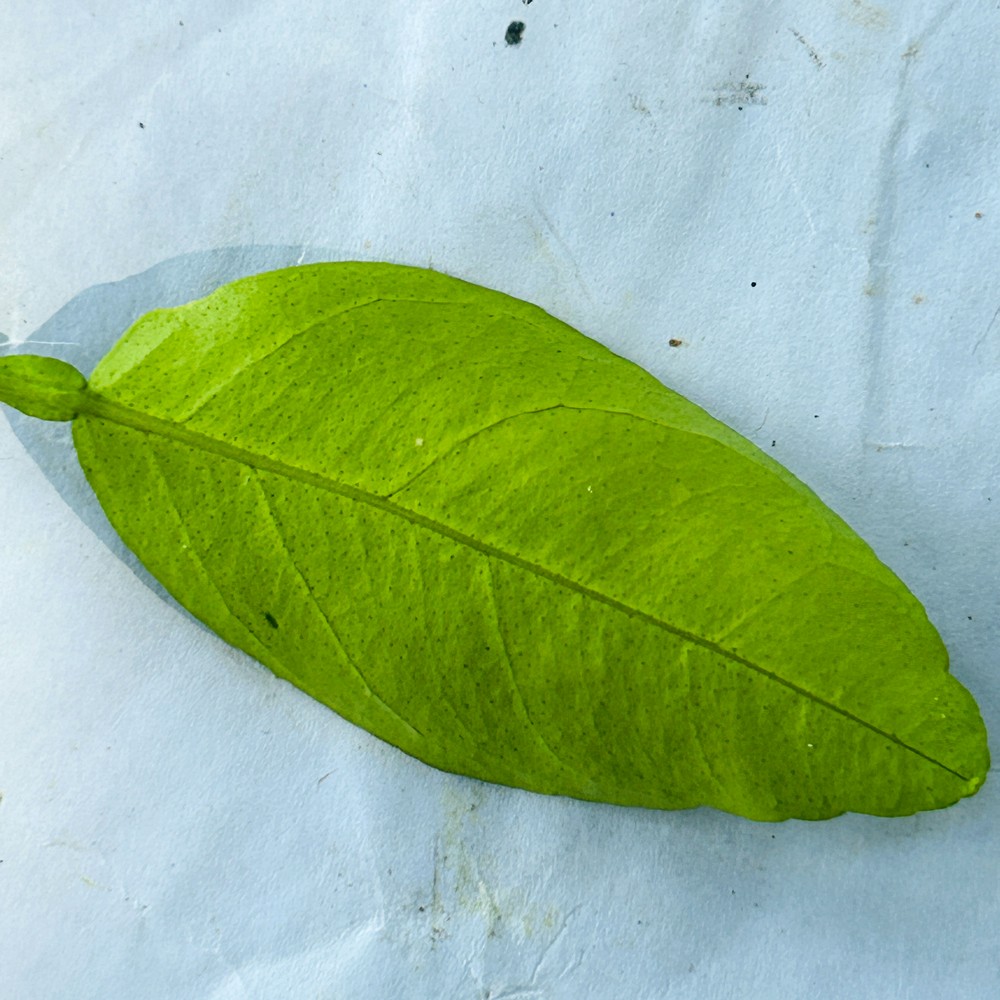
Label: Healthy Leaf